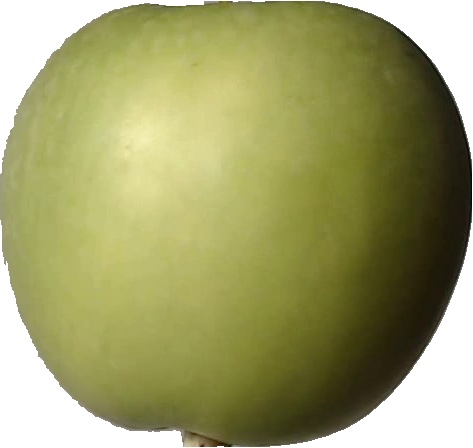
Label: apple_granny_smith_1